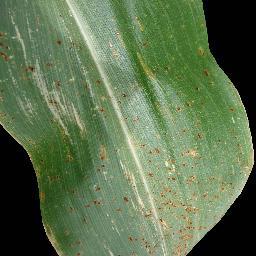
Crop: corn
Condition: (maize)_common_rust